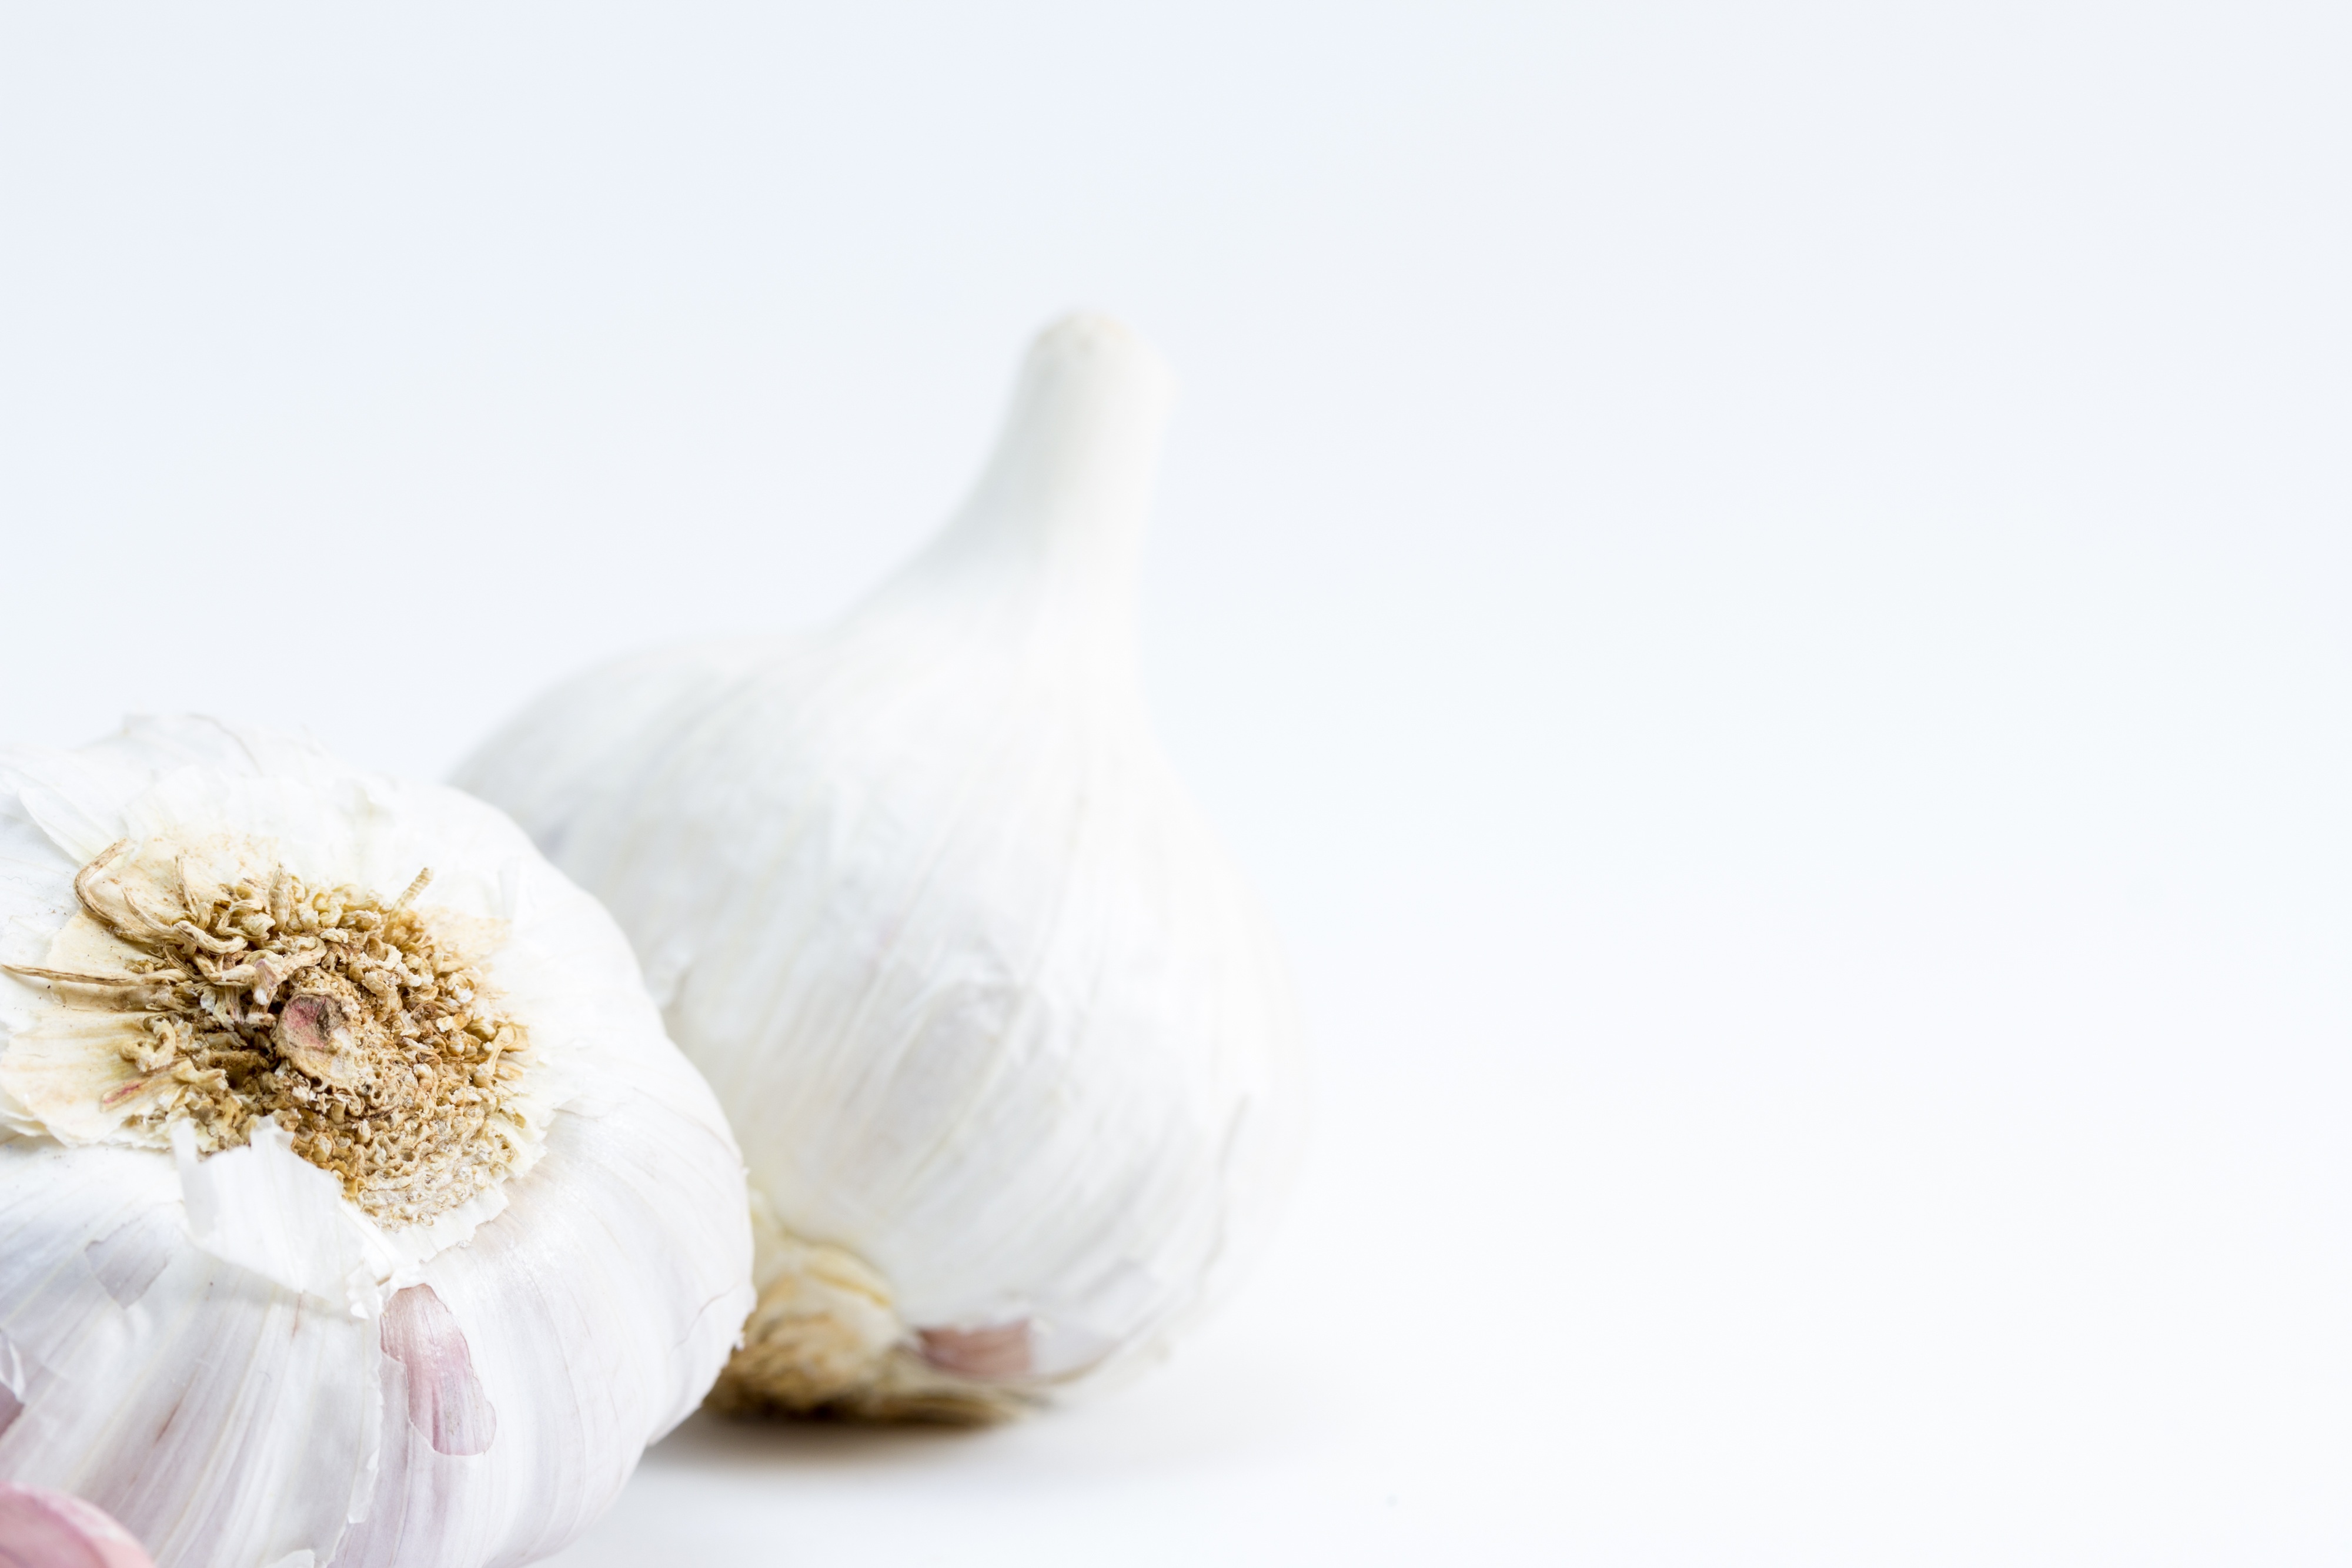
hand, plant, white, flower, petal, food, spice, ingredient, culinary, garlic, produce, bulb, seasoning, aromatic, flavor, flowering plant, flower bouquet, land plant